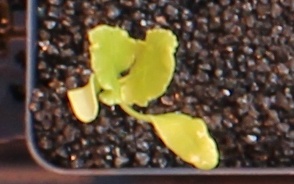
Label: Sugar beet